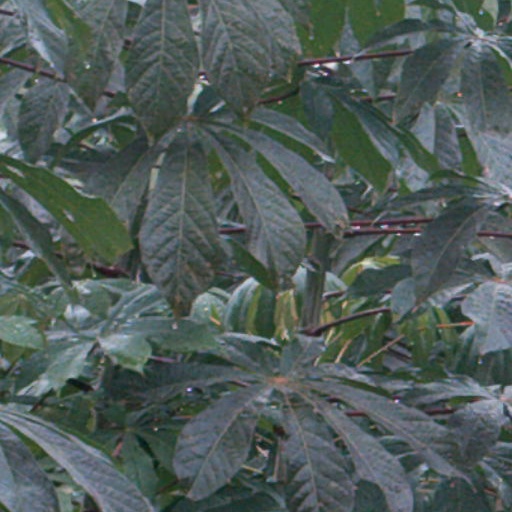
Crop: cassava